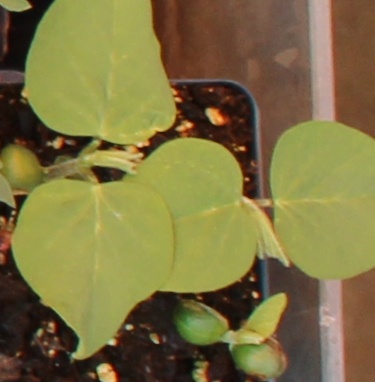
Label: Soybean